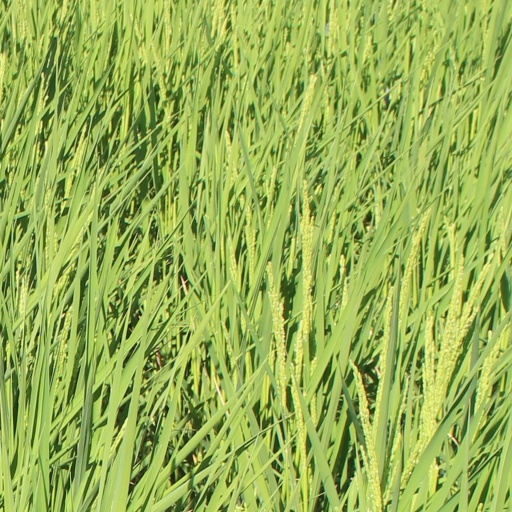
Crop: rice